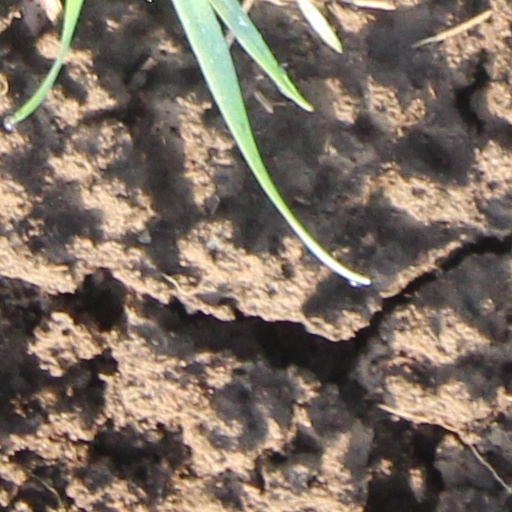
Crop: wheat